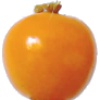
Label: Physalis 1